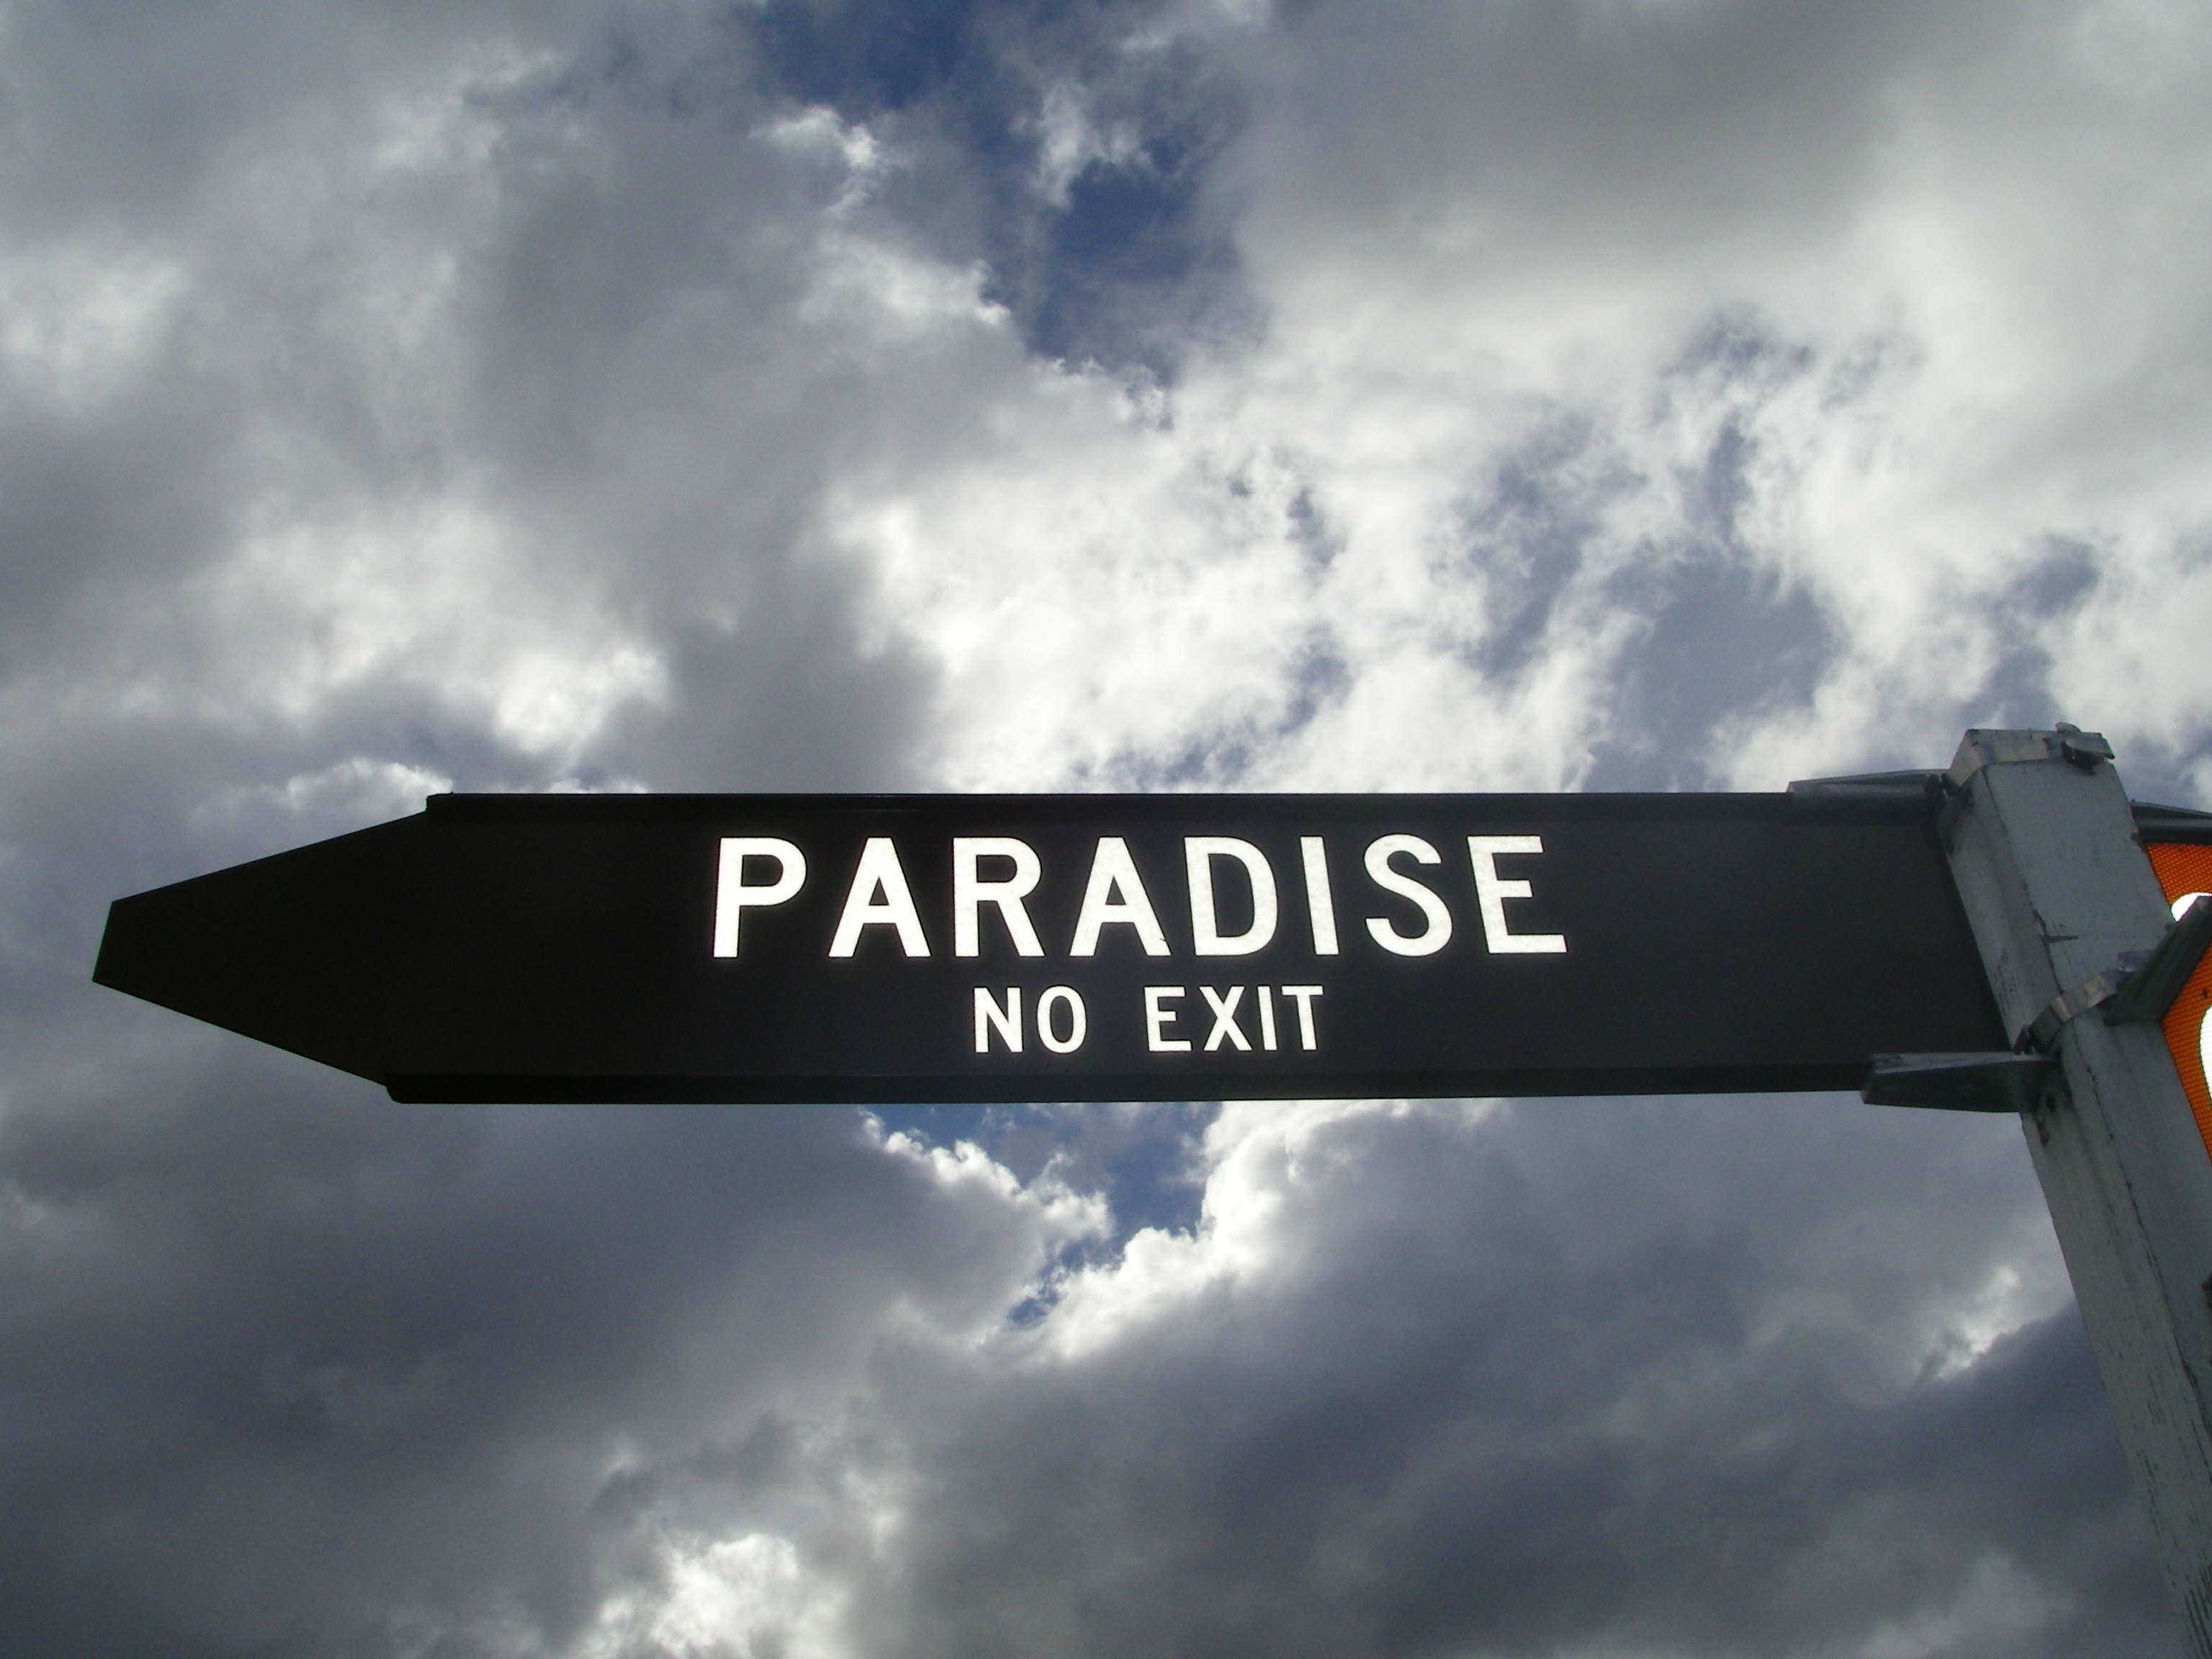
cloud, sky, wind, atmosphere, aviation, flight, clouds, covered sky, meteorological phenomenon, shield paradise, no exit, atmosphere of earth